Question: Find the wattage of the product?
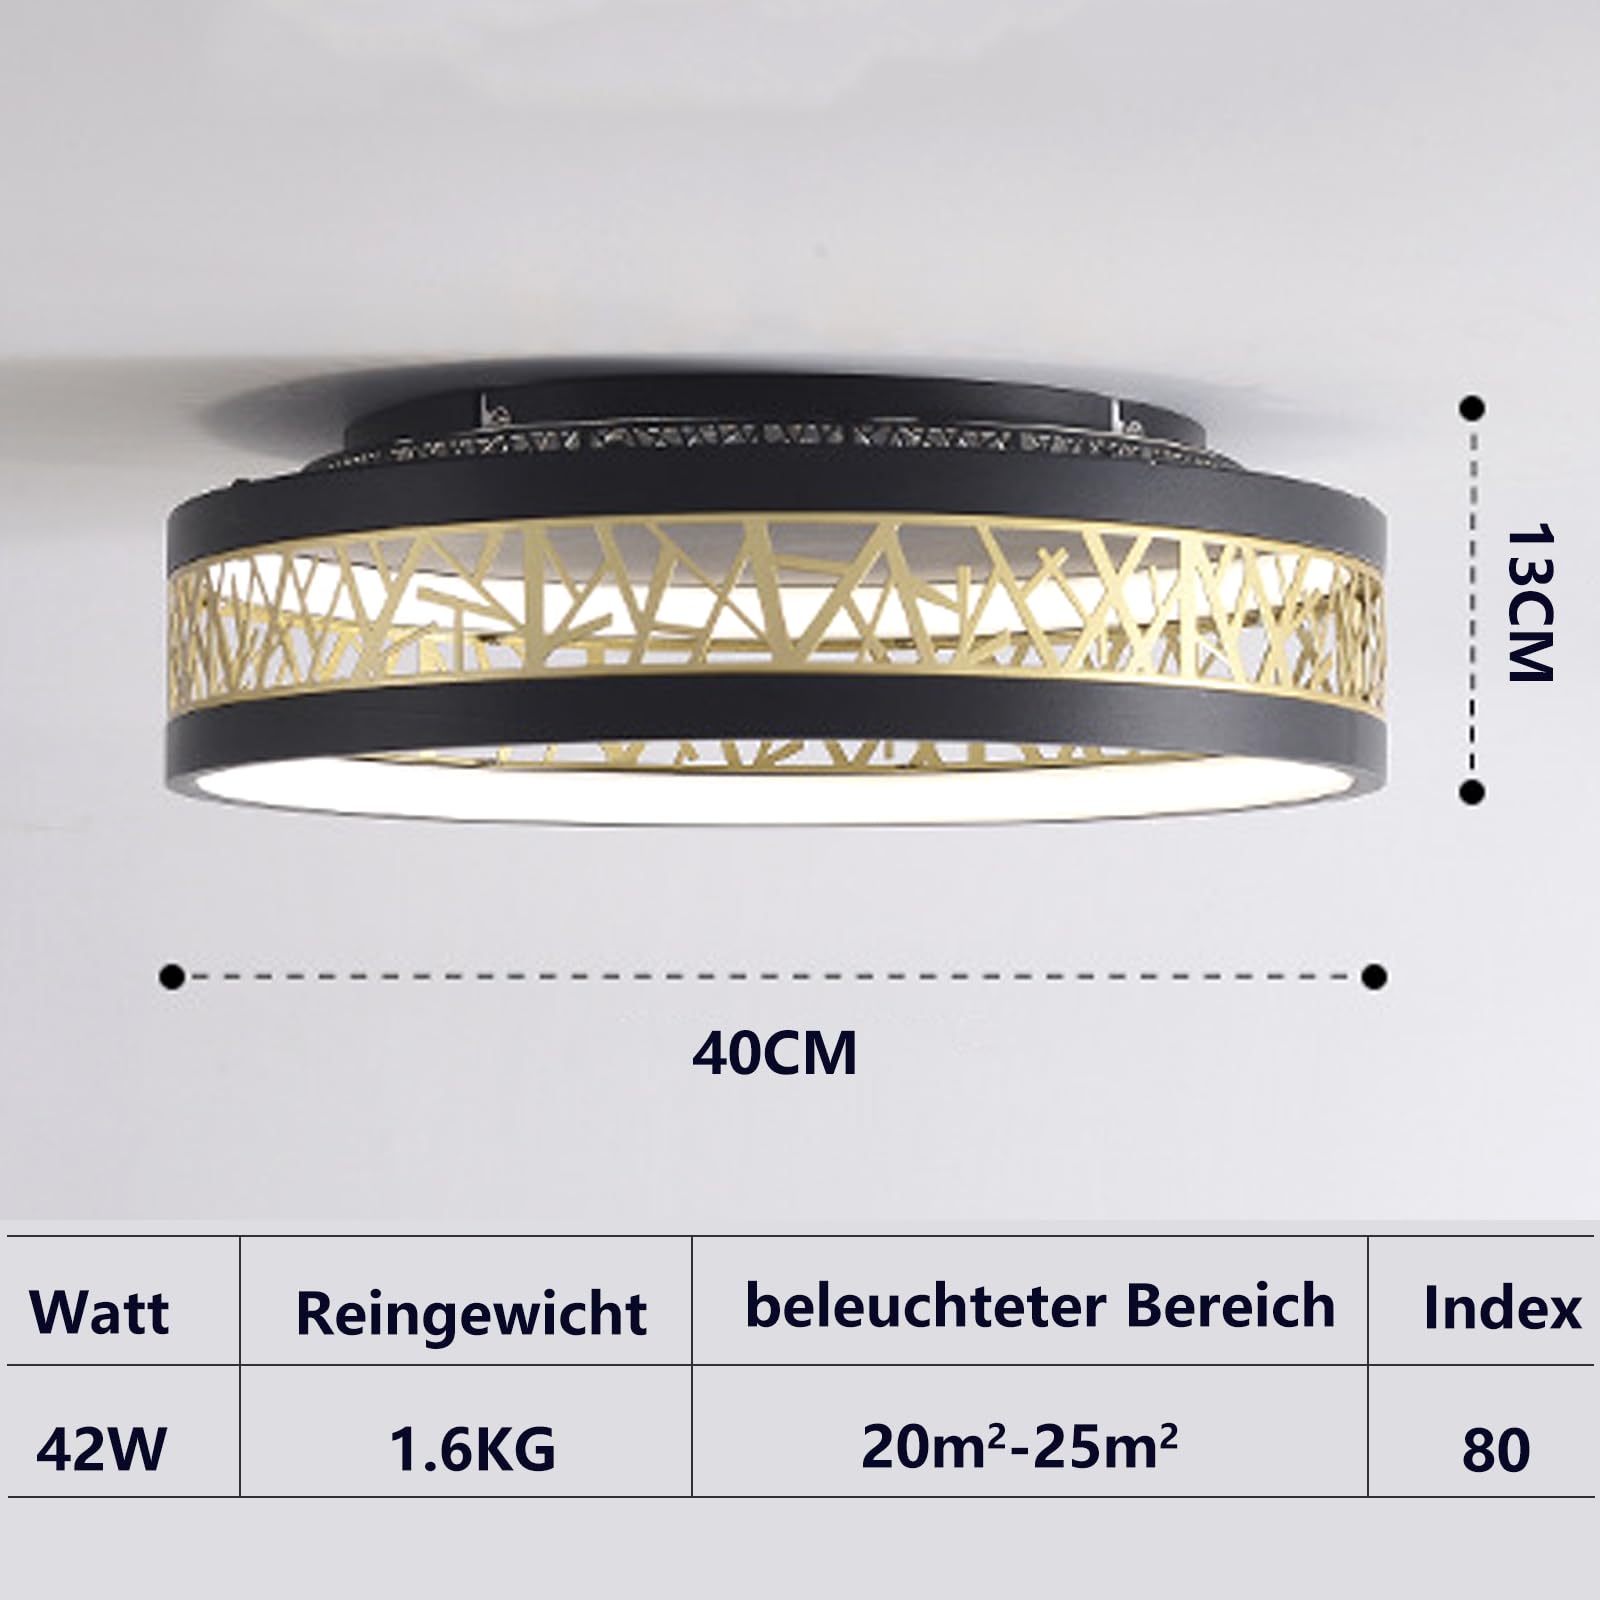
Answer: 42.0 watt